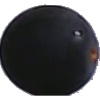
Label: Grape Blue 1